Charles Ashton (historian)

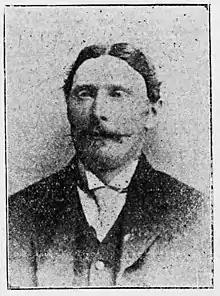
Charles Ashton

Charles Ashton (13 October 1899) was a Welsh literary historian and bibliophile, born in Llawr-y-glyn, Montgomeryshire (Powys).